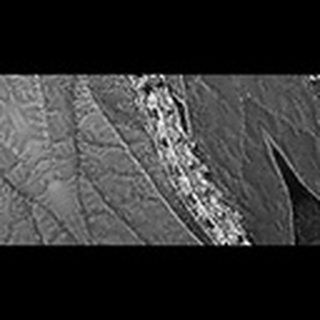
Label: cotton_army_worm